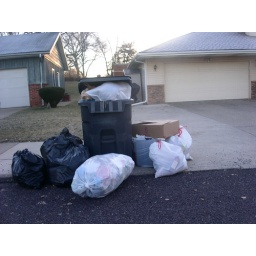
Wrapping paper in bags outside the can and a bag of stuffed animals crammed in the top of the can